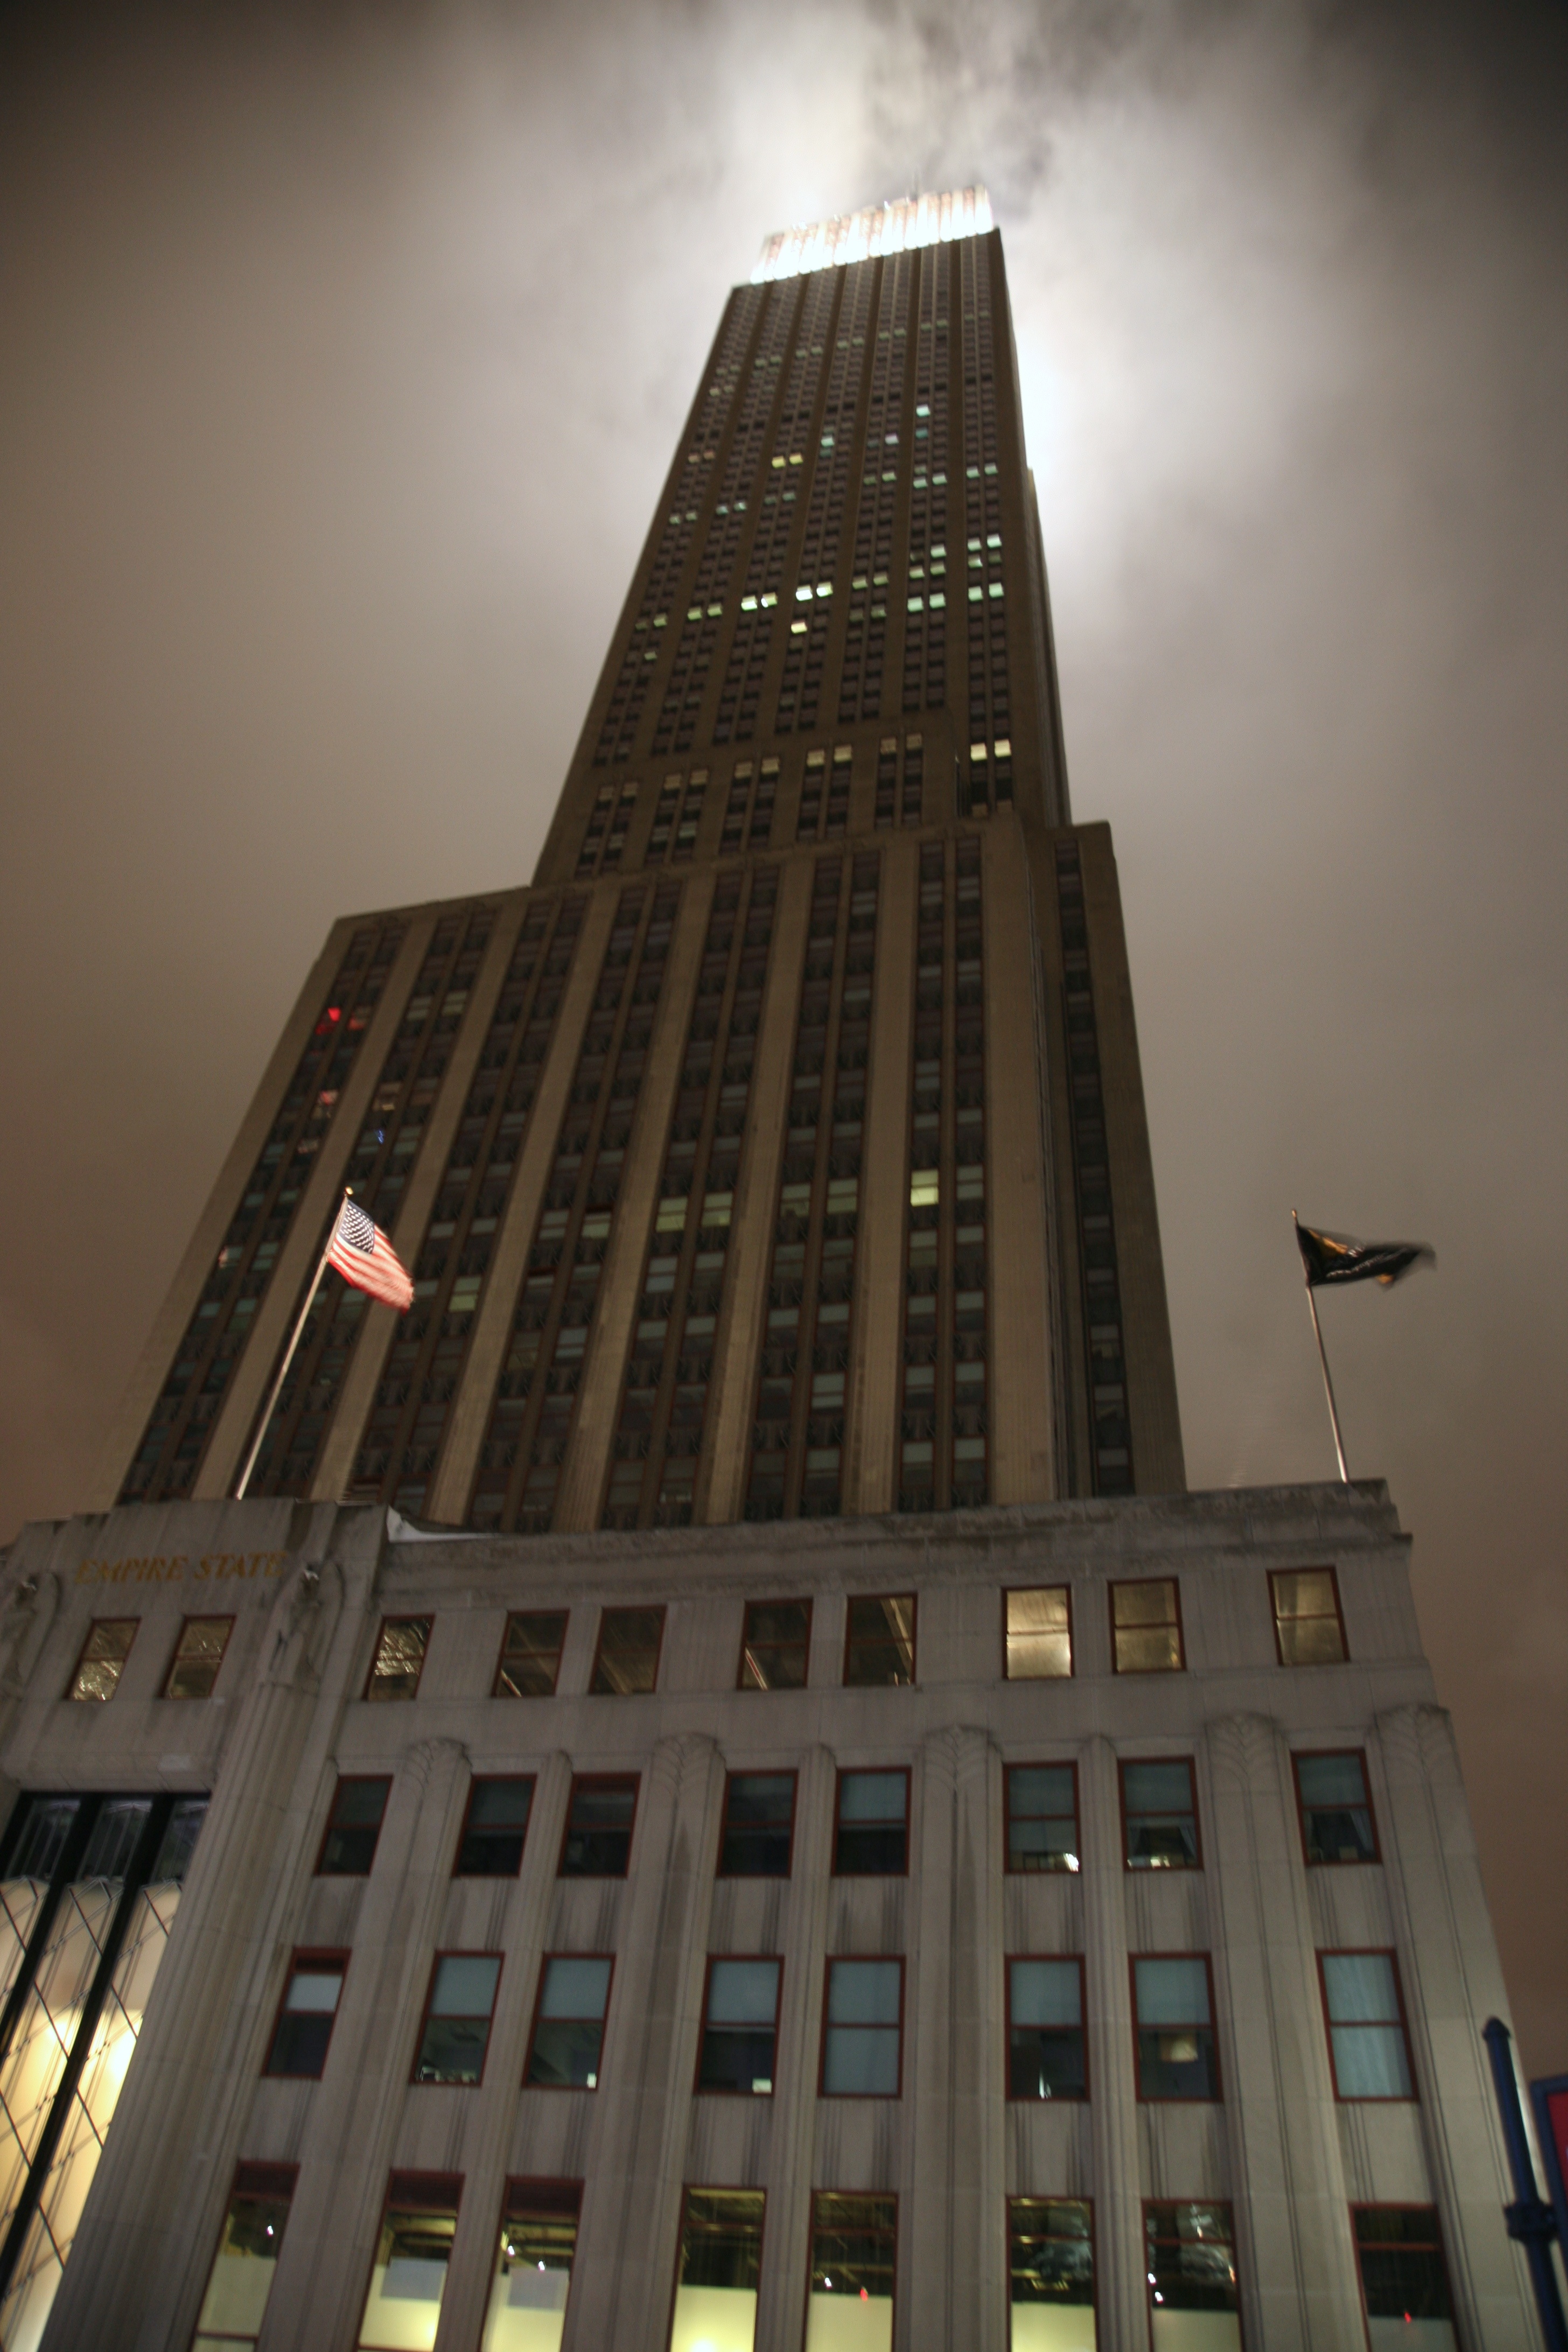
architecture, city, skyscraper, manhattan, cityscape, downtown, reflection, tower, nyc, landmark, facade, tower block, newyork, empirestatebuilding, newyorkcity, symmetry, ny, shape, metropolis, empirestate, skycraper, urban area, metropolitan area